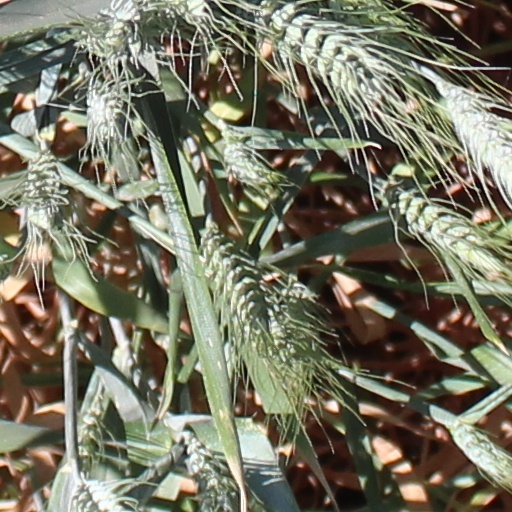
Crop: wheat